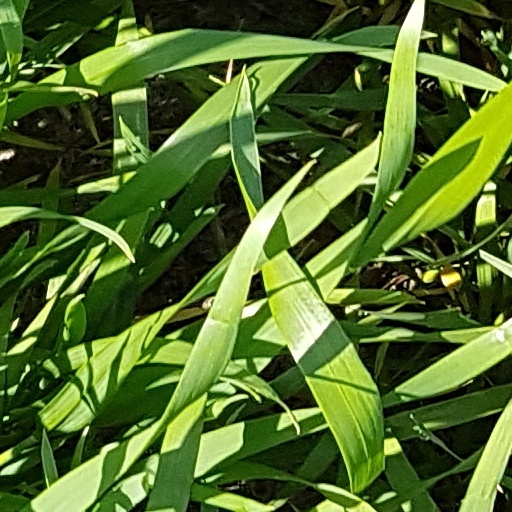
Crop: wheat